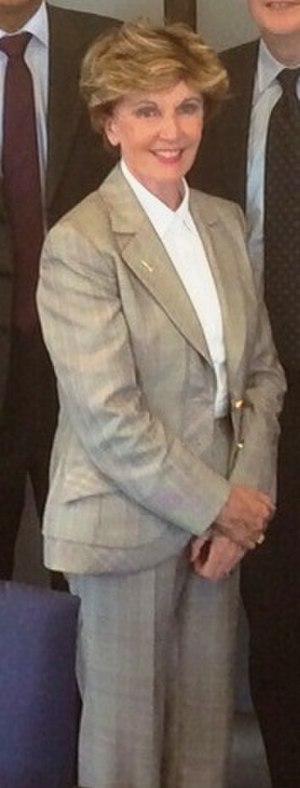
Jacqueline Foster, née le 30 décembre 1947 à Liverpool, est une femme politique britannique, membre du Parti conservateur.
Cet article présente la liste des 73 députés européens du Royaume-Uni élus lors des élections européennes de 2014 au Royaume-Uni.